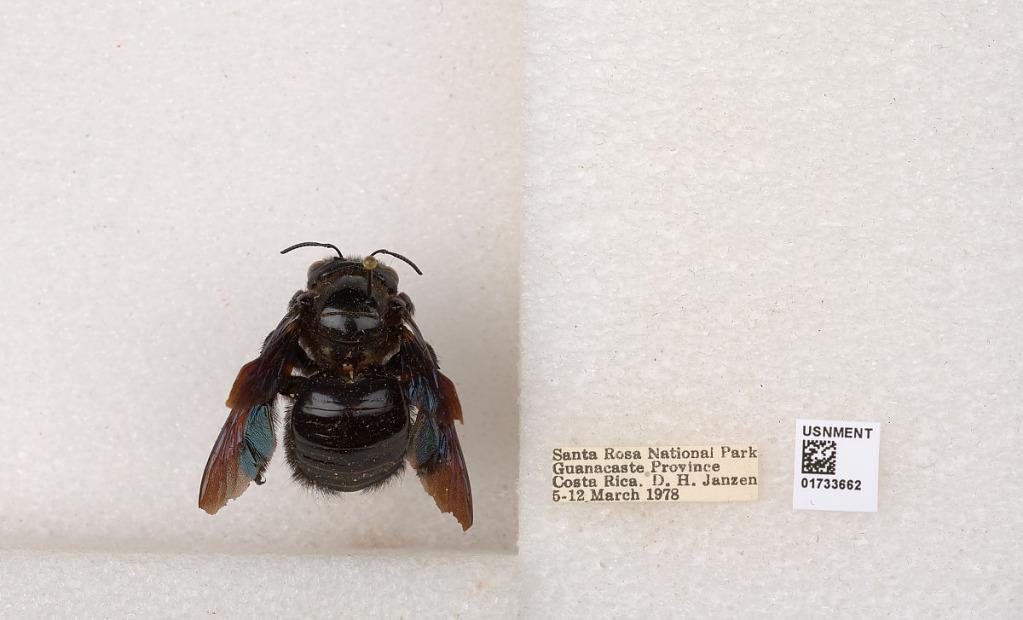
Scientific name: Xylocopa (Megaxylocopa) fimbriata Fabricius
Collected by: D. Janzen
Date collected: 1978-3-5
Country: Costa Rica
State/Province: Provincia de Guanacaste
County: La Cruz
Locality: Santa Rosa National Park